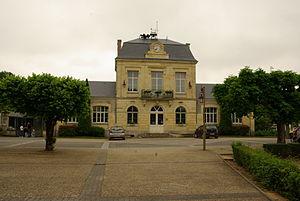
Mairie de Brécy
Brécy est une commune française située dans le département du Cher, en région Centre-Val de Loire.